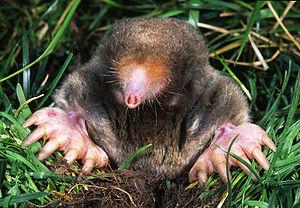
La Taupe à queue glabre, est une espèce de la famille des Talpidae, la seule du genre Scalopus. On la rencontre en Amérique du Nord.
Voici la liste des espèces de mammifères indigènes signalés au Mexique. En septembre 2014, il y a 536 espèces de mammifères ou sous-espèces répertoriées. D'après les données de l'UICN, le Mexique a des espèces de mammifères non cétacés 23 % de plus que les États-Unis et le Canada réunis dans une zone seulement 10 % aussi large, ou la densité des espèces de plus de douze fois supérieure à celle de ses voisins du nord. La biodiversité des mammifères haute du Mexique est en partie le reflet de la vaste gamme de biomes présents sur ses gammes de latitude, climatiques et d'altitude, de la forêt tropicale de plaine de désert tempéré à montane forêt de la alpage. L'augmentation générale de la biodiversité terrestre se déplaçant vers l'équateur est un autre facteur important dans la comparaison. Mexique comprend beaucoup de la Mésoamérique et bois de pins et chênes de Madrean points chauds de la biodiversité. Du point de vue biogéographique, la plupart du Mexique est lié au reste de l'Amérique du Nord dans le cadre de l'écozone néarctique. Toutefois, les plaines du Sud du Mexique sont liées avec l'Amérique centrale et l'Amérique du Sud dans le cadre de l'écozone néotropique.
Voici une liste de diverses espèces animales classées par le nombre de neurones constituant l'ensemble de leur système nerveux. Ces chiffres sont des estimations calculées en multipliant la densité des neurones chez un animal particulier par le volume moyen du cerveau de l'animal. Le ver nématode Caenorhabditis elegans est la seule espèce citée pour laquelle le nombre de neurones a pu être compté.